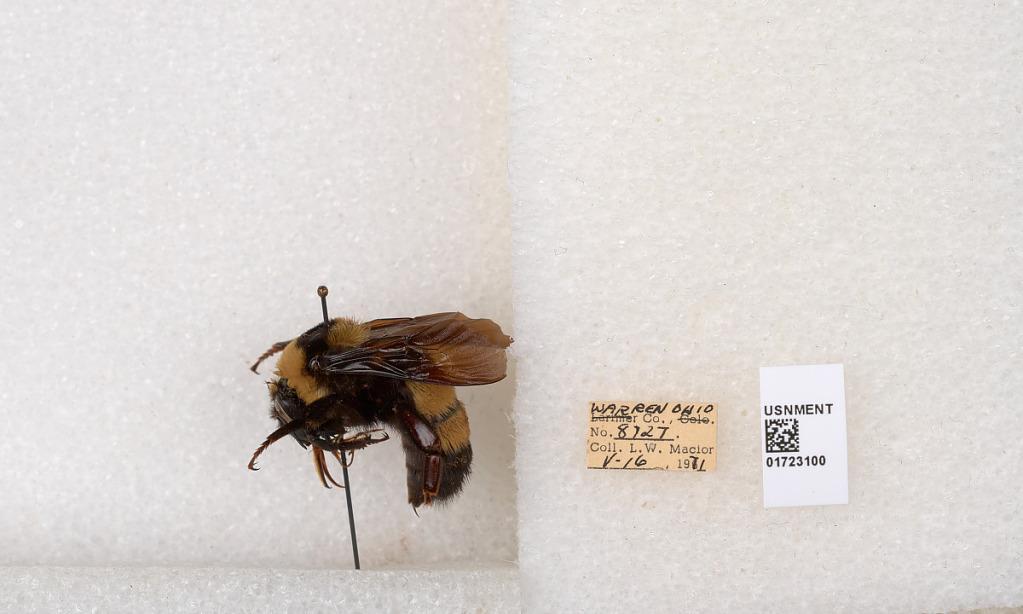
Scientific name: Bombus (Bombus) nevadensis auricormus
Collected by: L. Macior
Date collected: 1971-5-16
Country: United States
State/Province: Ohio
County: Warren
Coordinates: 39.4276, -84.1668